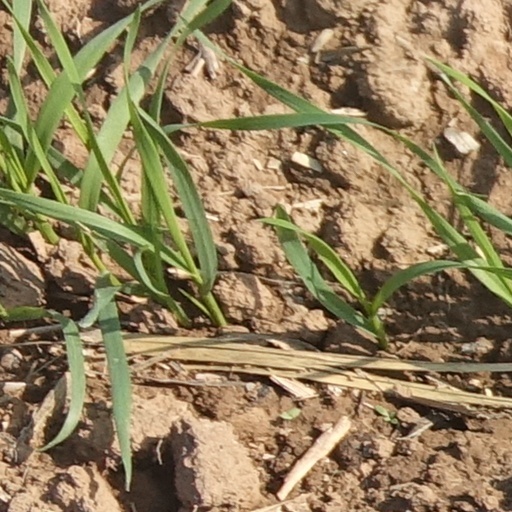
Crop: wheat